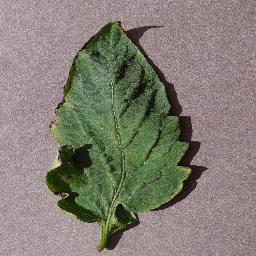
Label: Tomato___Target_Spot